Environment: real
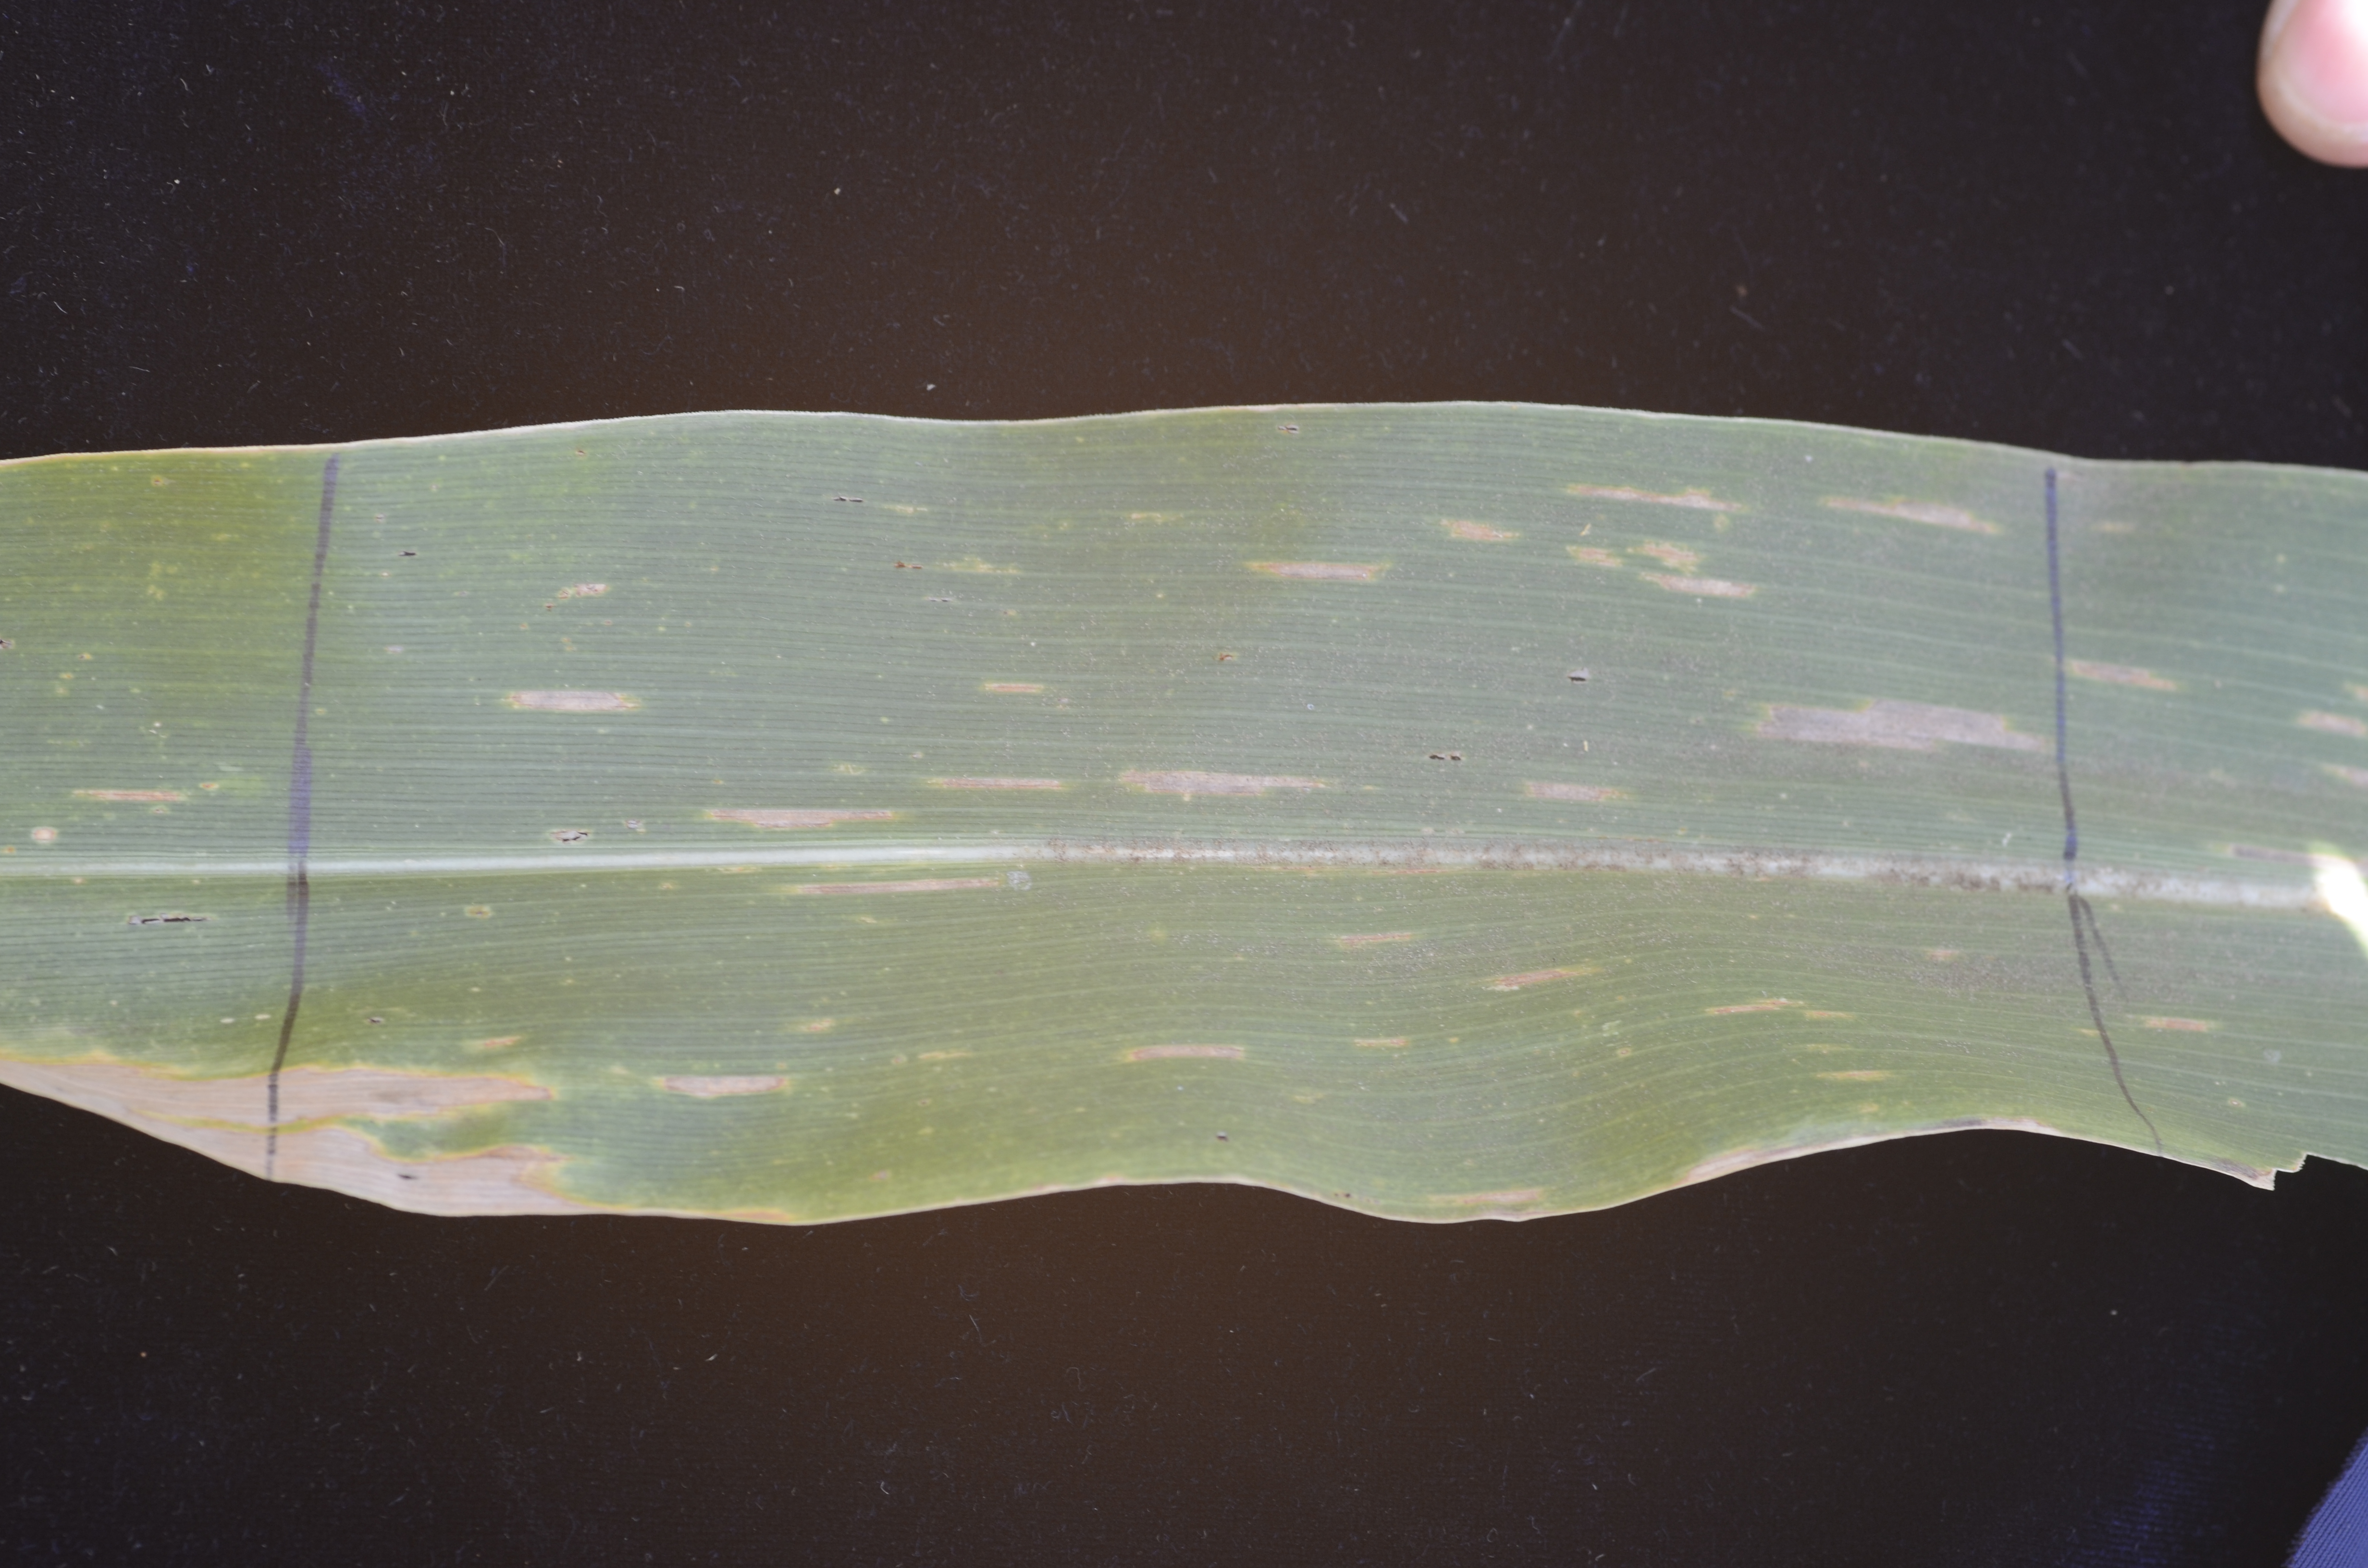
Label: gray_leaf_spot